Rambo (gamer)

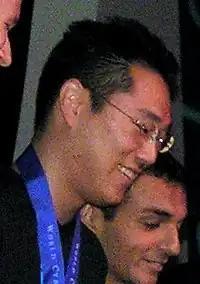
Kim in 2005

Ronald "Ron" Kim (born December 3, 1983), known professionally as Rambo, is a former professional electronic sports player who competed in "Counter-Strike" for Team 3D and Los Angeles Complexity. He is a content creator and owner of FPS Coach, which offers training for first-person shooter titles.